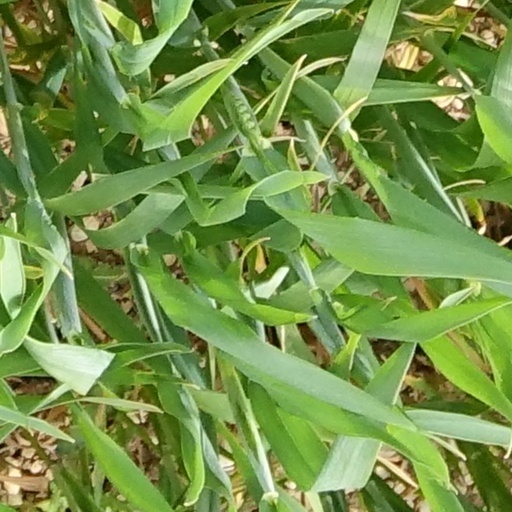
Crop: wheat